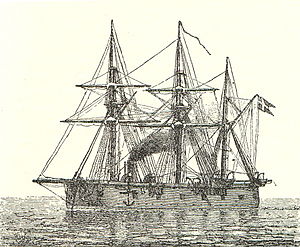
Dannebrog (1850)
Dannebrog som panserskib
Det danske panserskib Dannebrog, efter ombygningen fra linjeskib til panserskib i 1864.
Linjeskibet Dannebrog var den danske marines sidste linjeskib, og efter ni års tjeneste kom det i dok på Orlogsværftet for at blive ombygget til panserskib. Perioden var præget af store ændringer i udformningen af krigsskibe. Siden 1860 havde man i Danmark diskuteret bygningen af panserskibe efter engelsk og fransk forbillede, og da efterretningerne om Slaget ved Hampton Roads i marts 1862 nåede frem, kom der mere fart i planerne. Panserskibets overlegenhed var bevist, og i løbet af april-maj blev der taget beslutning i Rigsdagen om at købe et panserskib af monitor-typen, samt at ombygge Dannebrog og fregatten Peder Skram til panserskibe. I juli 1862 kom Dannebrog i dok på Orlogsværftet. Det øverst dæk blev fjernet, og der blev installeret maskineri og monteret panserplader langs hele skibssiden. Dannebrog var klar i marts 1864, to måneder efter at krigen mod Tyskland og Østrig var brudt ud. Otto Fredrik Suenson var skibets konstruktør.